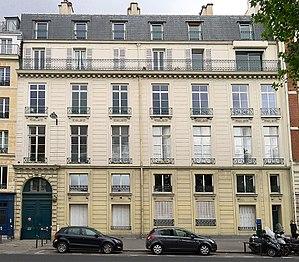
Hôtl du ci-devant président Rolland d'Erceville au 37 quai de la Tournelle à Paris
Barthélemy-Gabriel Rolland de Chambaudoin d'Erceville, né le 18 août 1730 et mort le 20 avril 1794, est un magistrat et écrivain français.